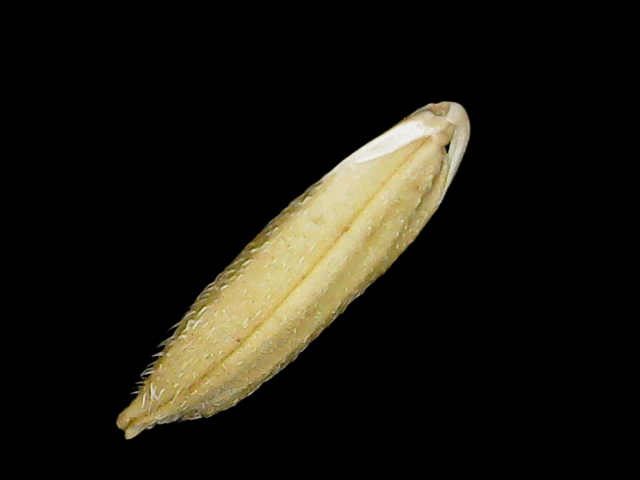
Rice variety: Binadhan11